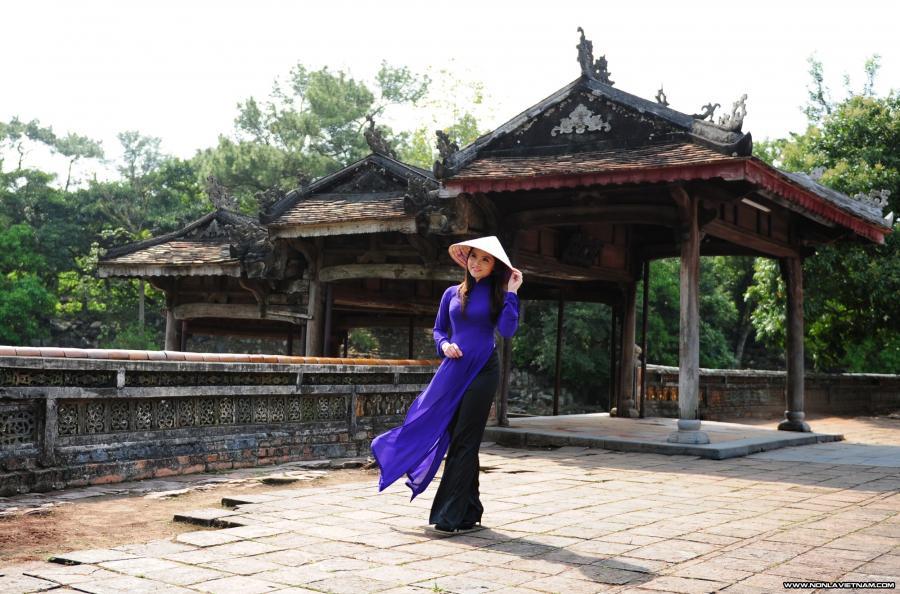
người phụ nữ này đang tham quan ở trong một khu di tích lịch sử